James H. Cummings

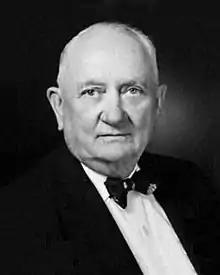
Official portrait, 1965

James Harvey Cummings (November 8, 1890 – November 1, 1979) was a Tennessee farmer, attorney and political figure.